Tiger Stadium (Detroit)

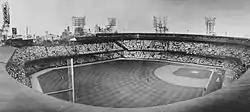
Tiger Stadium in 1961

There were over 30 home runs hit onto the right field roof over the years. It was a relatively soft touch compared to left field, with a foul line and with a roof that was in line with the front of the lower deck. In left field, it was farther down the line, and the roof was set back some distance. Only four of the game's most powerful right-handed sluggers (Harmon Killebrew, Frank Howard, Cecil Fielder and Mark McGwire) reached the left field rooftop. In his career, Norm Cash hit four home runs over the Tiger Stadium roof in right field and is the all-time leader.